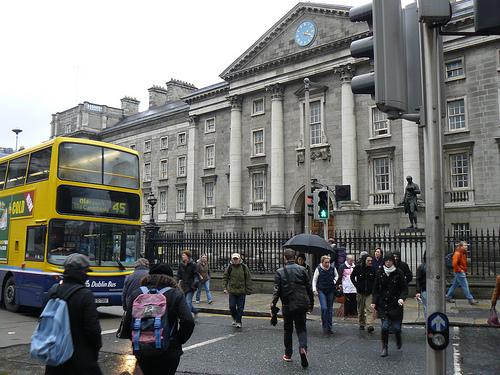
Weather: rain or strom